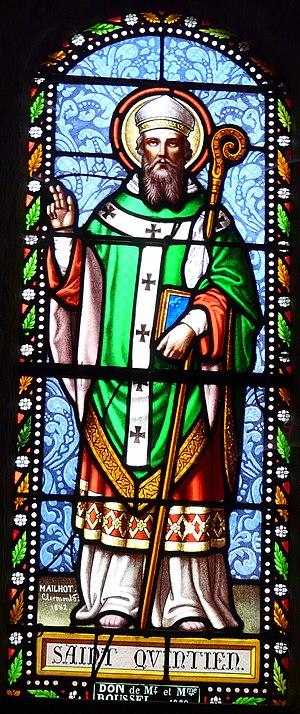
Vitrail de 1882 représentant saint Quintien, église Saint-Quintien de Picherande, Puy-de-Dôme, France. Œuvre de Martial Mailhot.
Quintien était un religieux français du haut Moyen Âge qui fut évêque de Rodez puis évêque d'Auvergne au début du VIᵉ siècle. Il est reconnu comme saint par l'Église catholique romaine et l'Église orthodoxe qui le fêtent le 13 novembre.